Pendraig

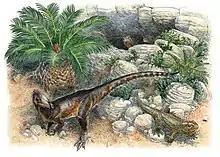
Life reconstruction of "Pendraig milnerae" with three "Clevosaurus cambrica"

During the Late Triassic, the areas of southwestern Britain "Pendraig" was found and lived in consisted of a series of islands made from Carboniferous Limestone that had been folded and pushed upwards. The environment would have been dry forests described as similar to the Cayman Islands. Other taxa known from the Pant-y-Ffynnon quarry that would have lived alongside "Pendraig" include the engimatic pseudosuchian "Aenigmaspina," the basal crocodylomorph "Terrestrisuchus," the sauropodomorphs "Thecodontosaurus" and "Pantydraco", the rhynchocephalians "Clevosaurus" and "Diphydontosaurus," and the gliding reptile "Kuehneosaurus." Based on similar patterns on island ecosystems like Cayman Islands and Aldabra, it is likely there were large densities of these species due to a lack of known large predators and competition from other animals.